Nêdong (village)

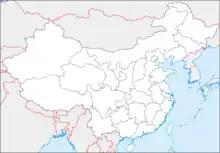
Nêdong in China's

Nêdong or Nêtong is a village in Nêdong County, in the Shannan Prefecture of Tibet.